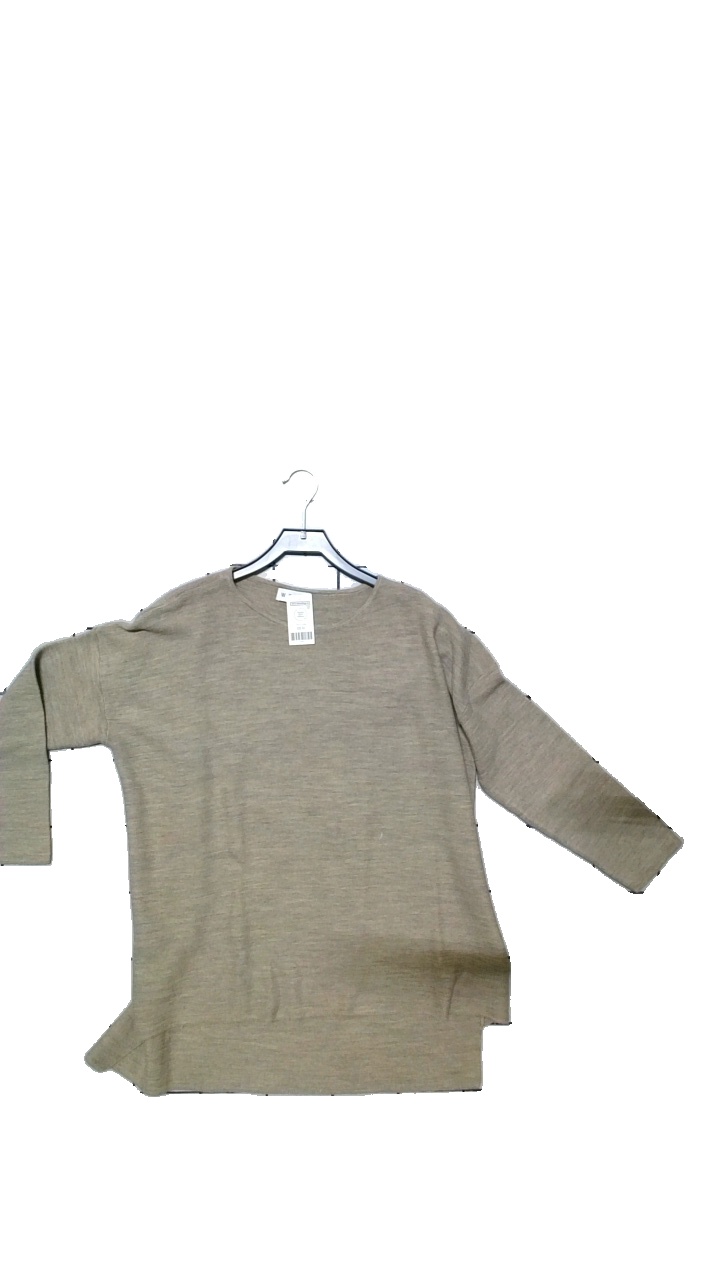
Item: Top (Ladies)
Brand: Wera
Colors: Beige
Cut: Regular
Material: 80% Ull 20% Akryl
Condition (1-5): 4
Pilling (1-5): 4
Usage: Reuse
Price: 50-100